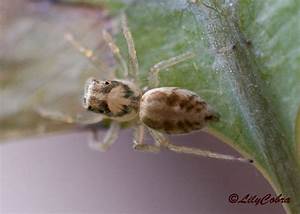
Label: ragno